Metal rectifier

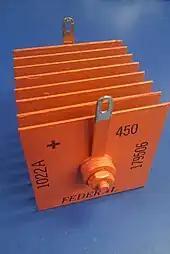
Selenium Rectifier. 8-plate 160V 450mA Federal-brand

A metal rectifier is an early type of semiconductor rectifier in which the semiconductor is copper oxide, germanium or selenium. They were used in power applications to convert alternating current to direct current in devices such as radios and battery chargers. Westinghouse Electric was a major manufacturer of these rectifiers since the late 1920s, under the trade name Westector (now used as a trade name for an overcurrent trip device by Westinghouse Nuclear).